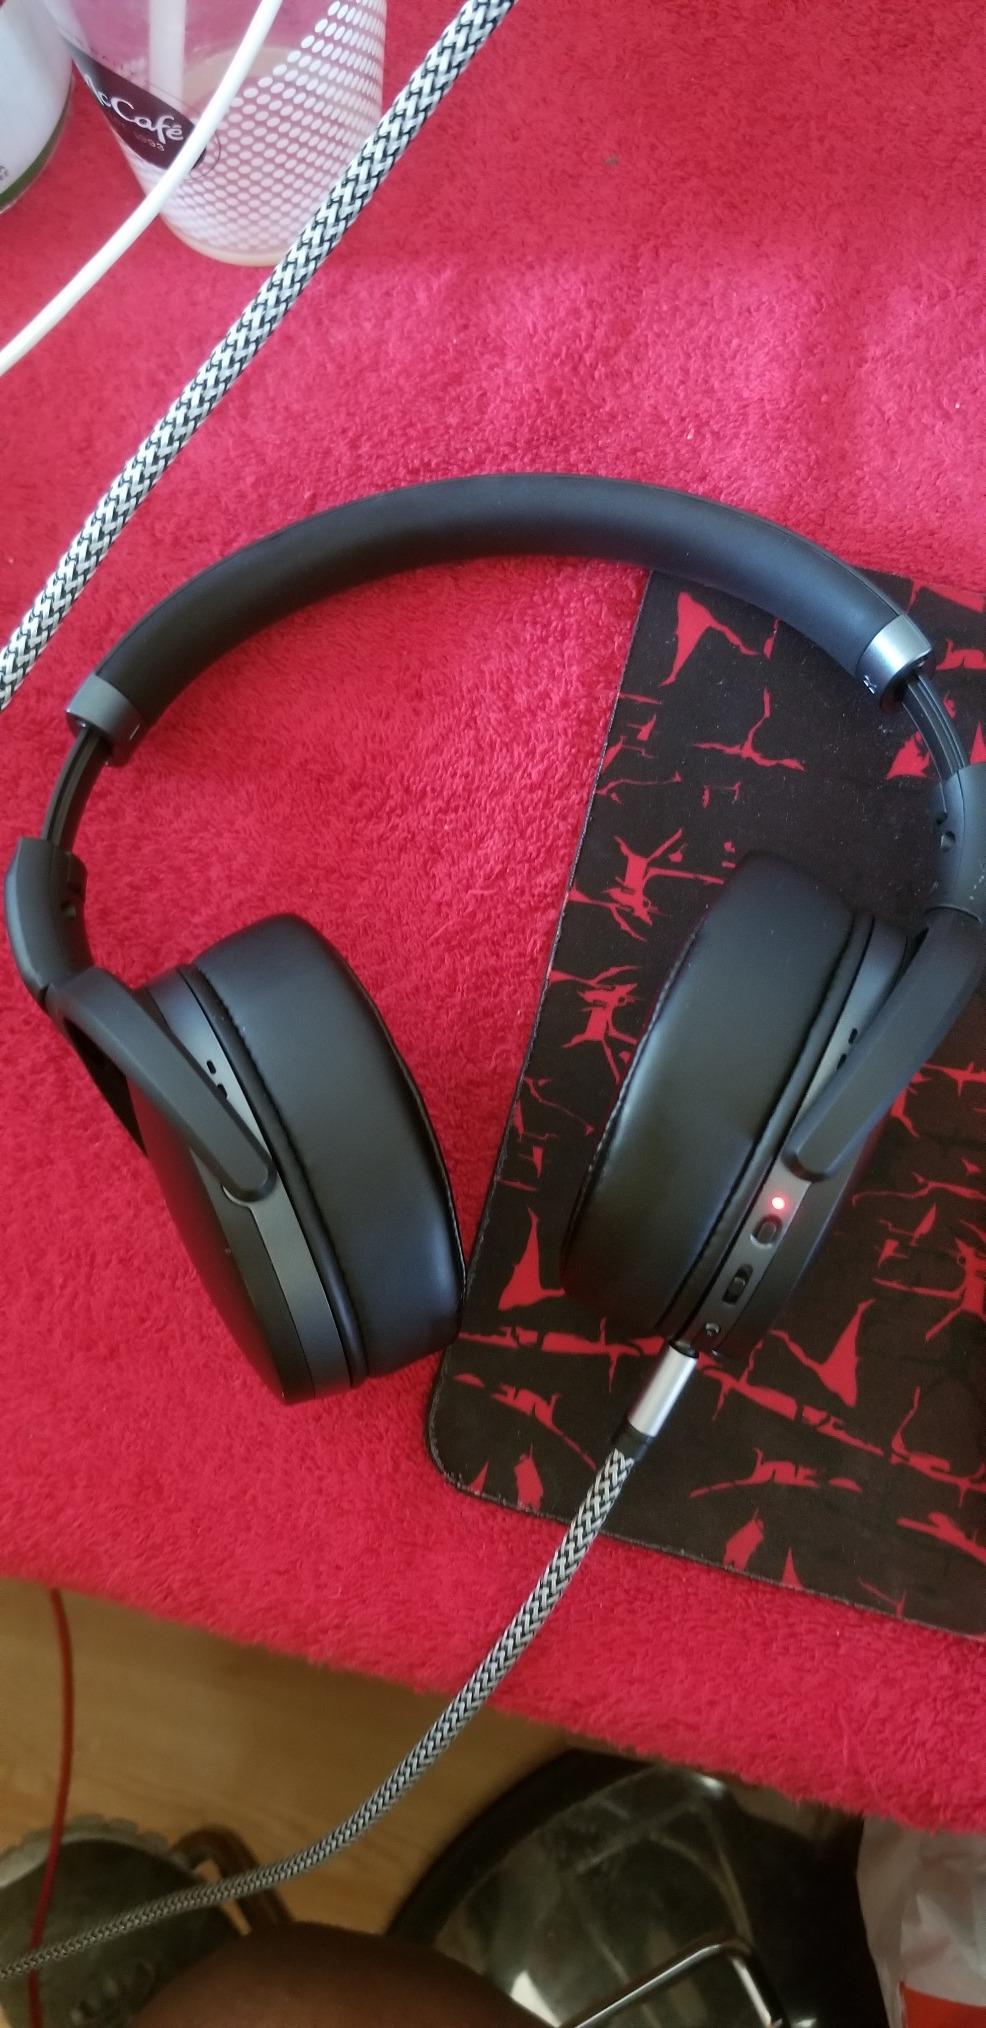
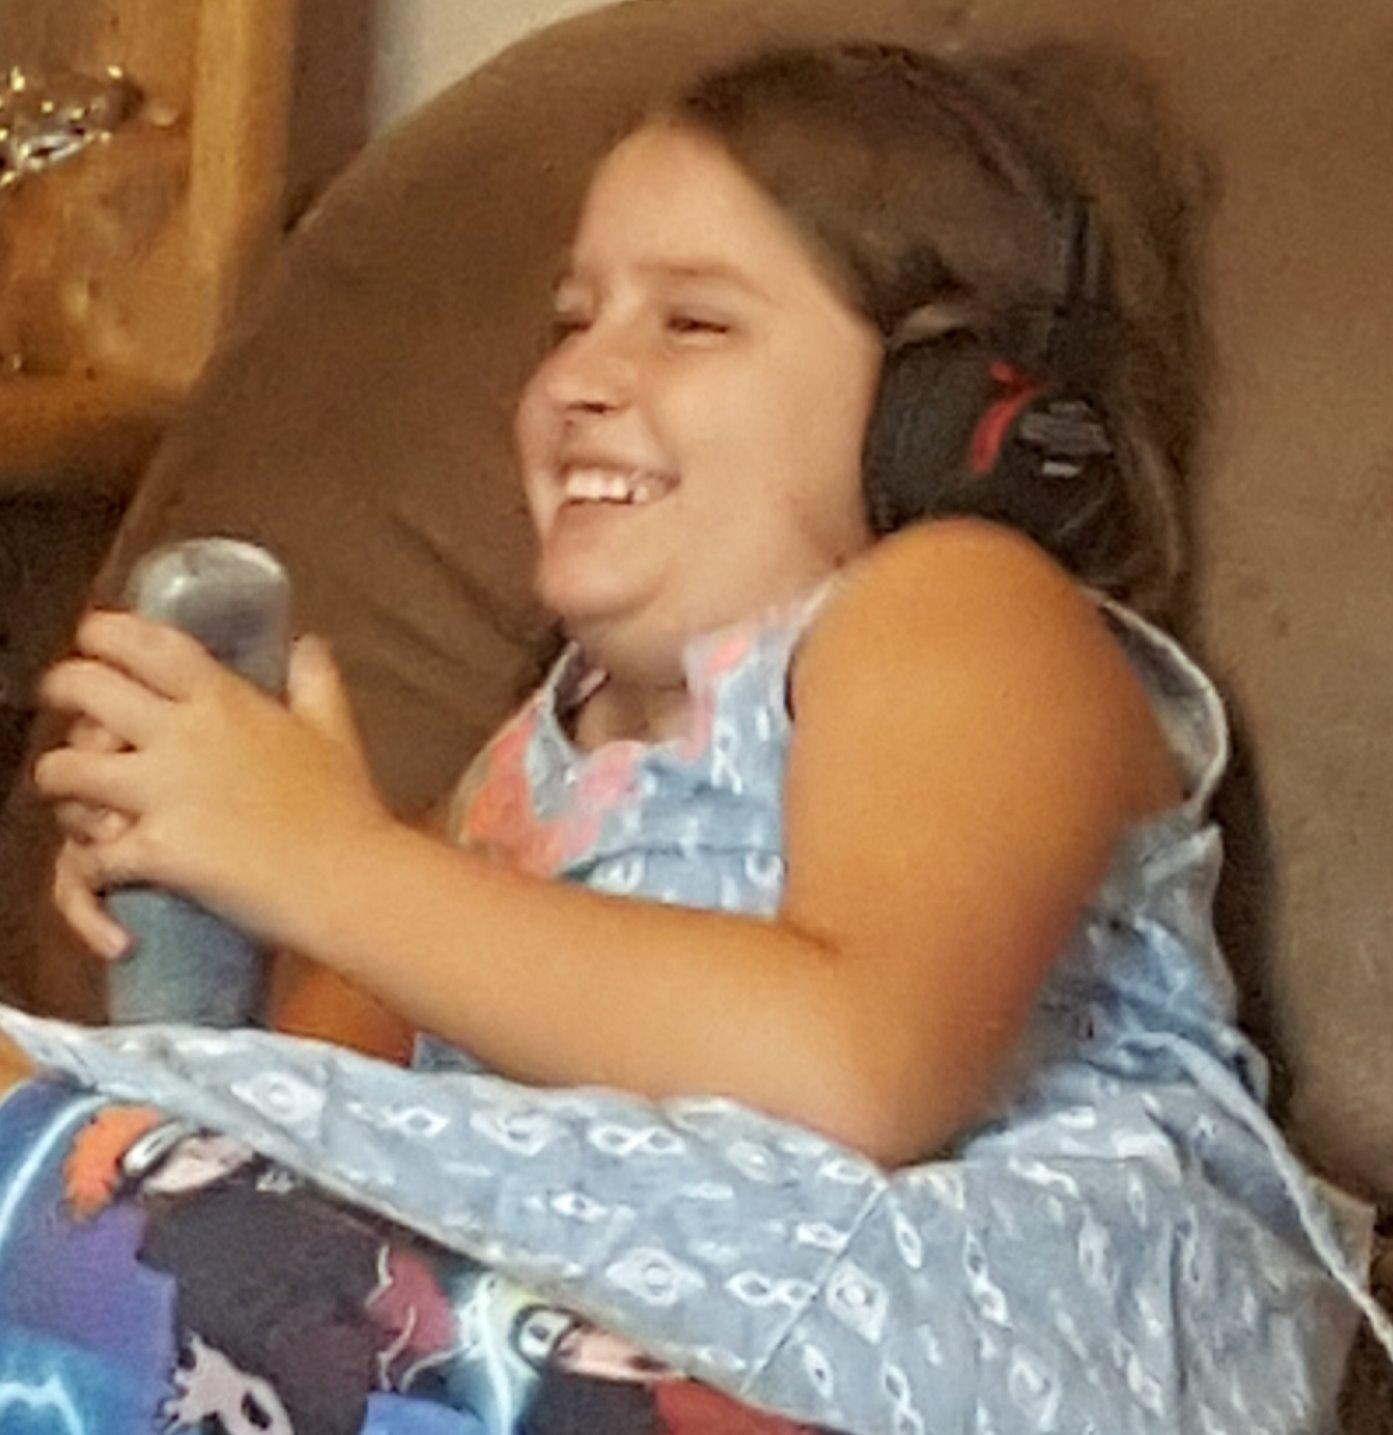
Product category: headphones
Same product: no